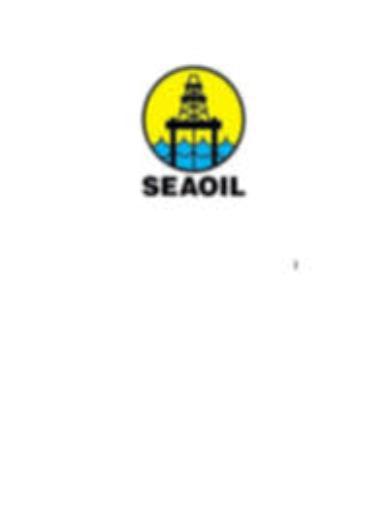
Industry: Transportation